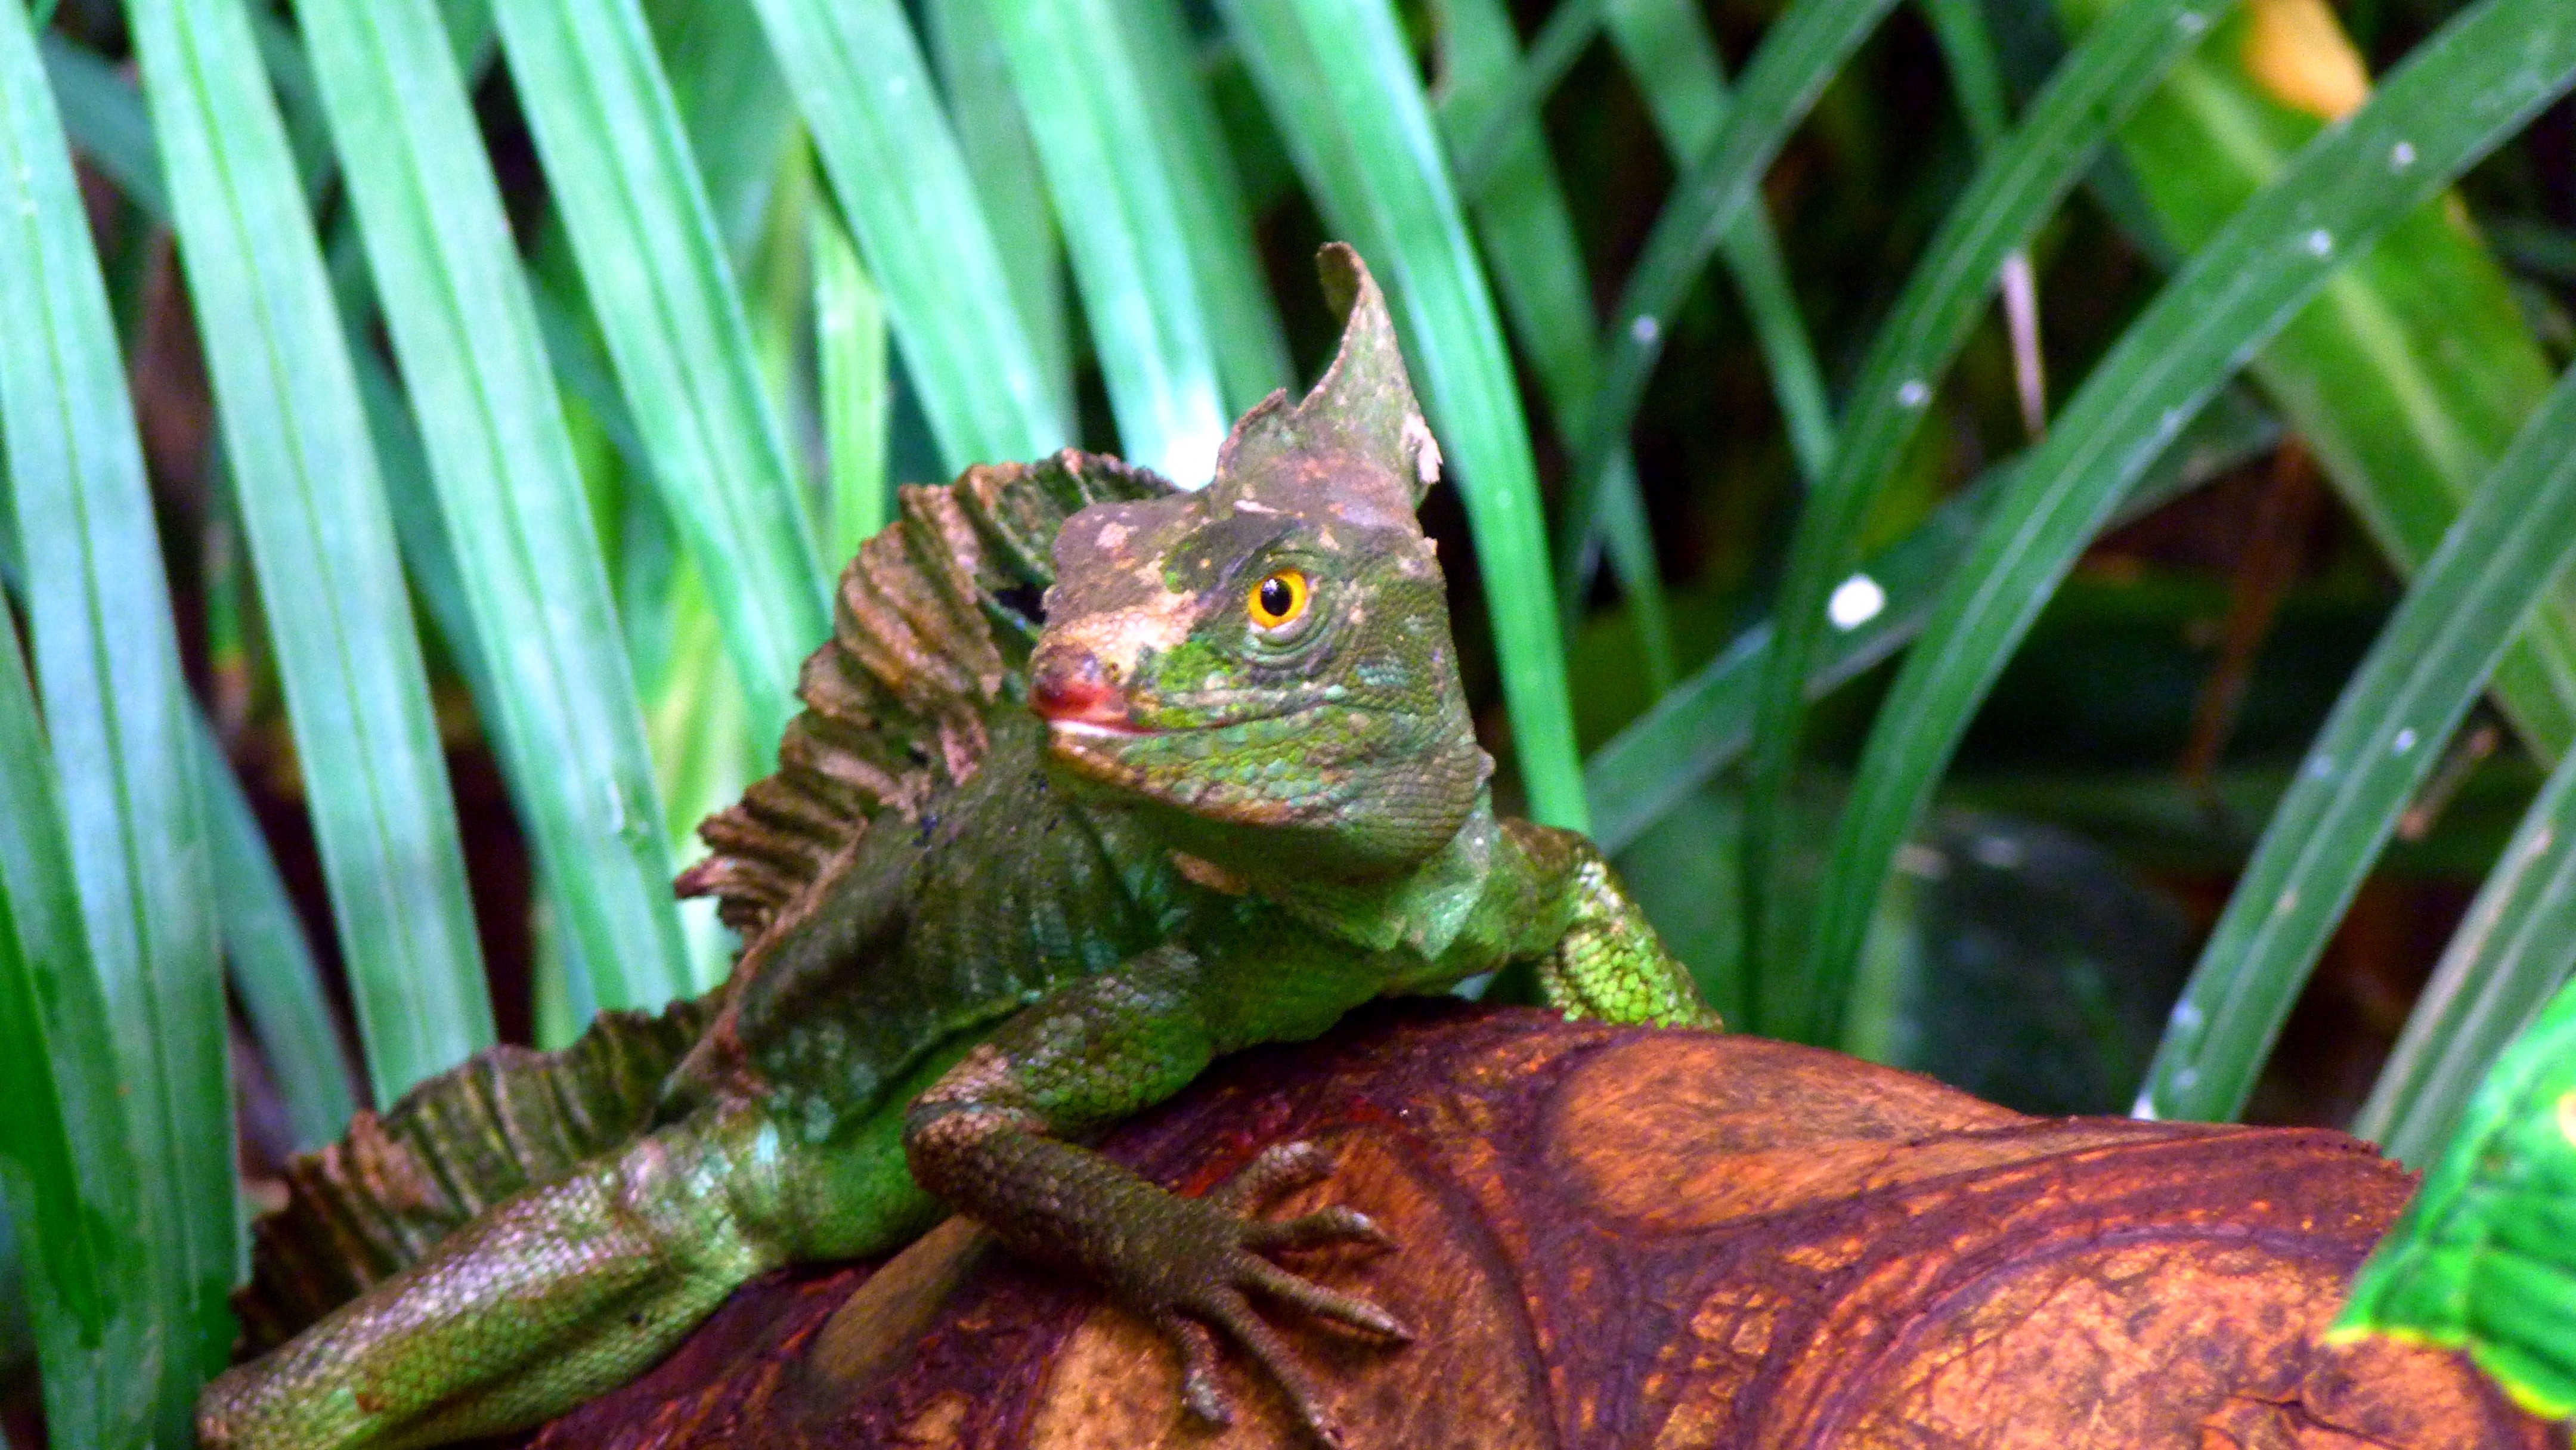
wildlife, green, jungle, reptile, iguana, fauna, lizard, chameleon, vertebrate, original, iguania, cold blooded animals, agamidae, dactyloidae, scaled reptile, african chameleon